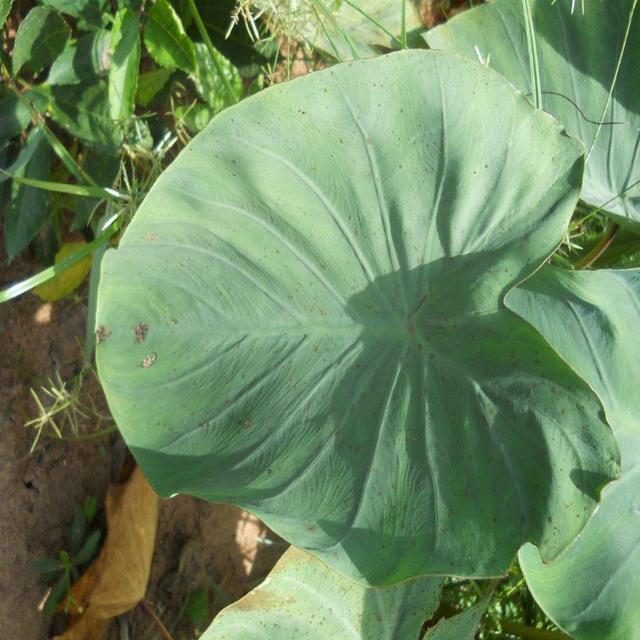
Label: Healthy